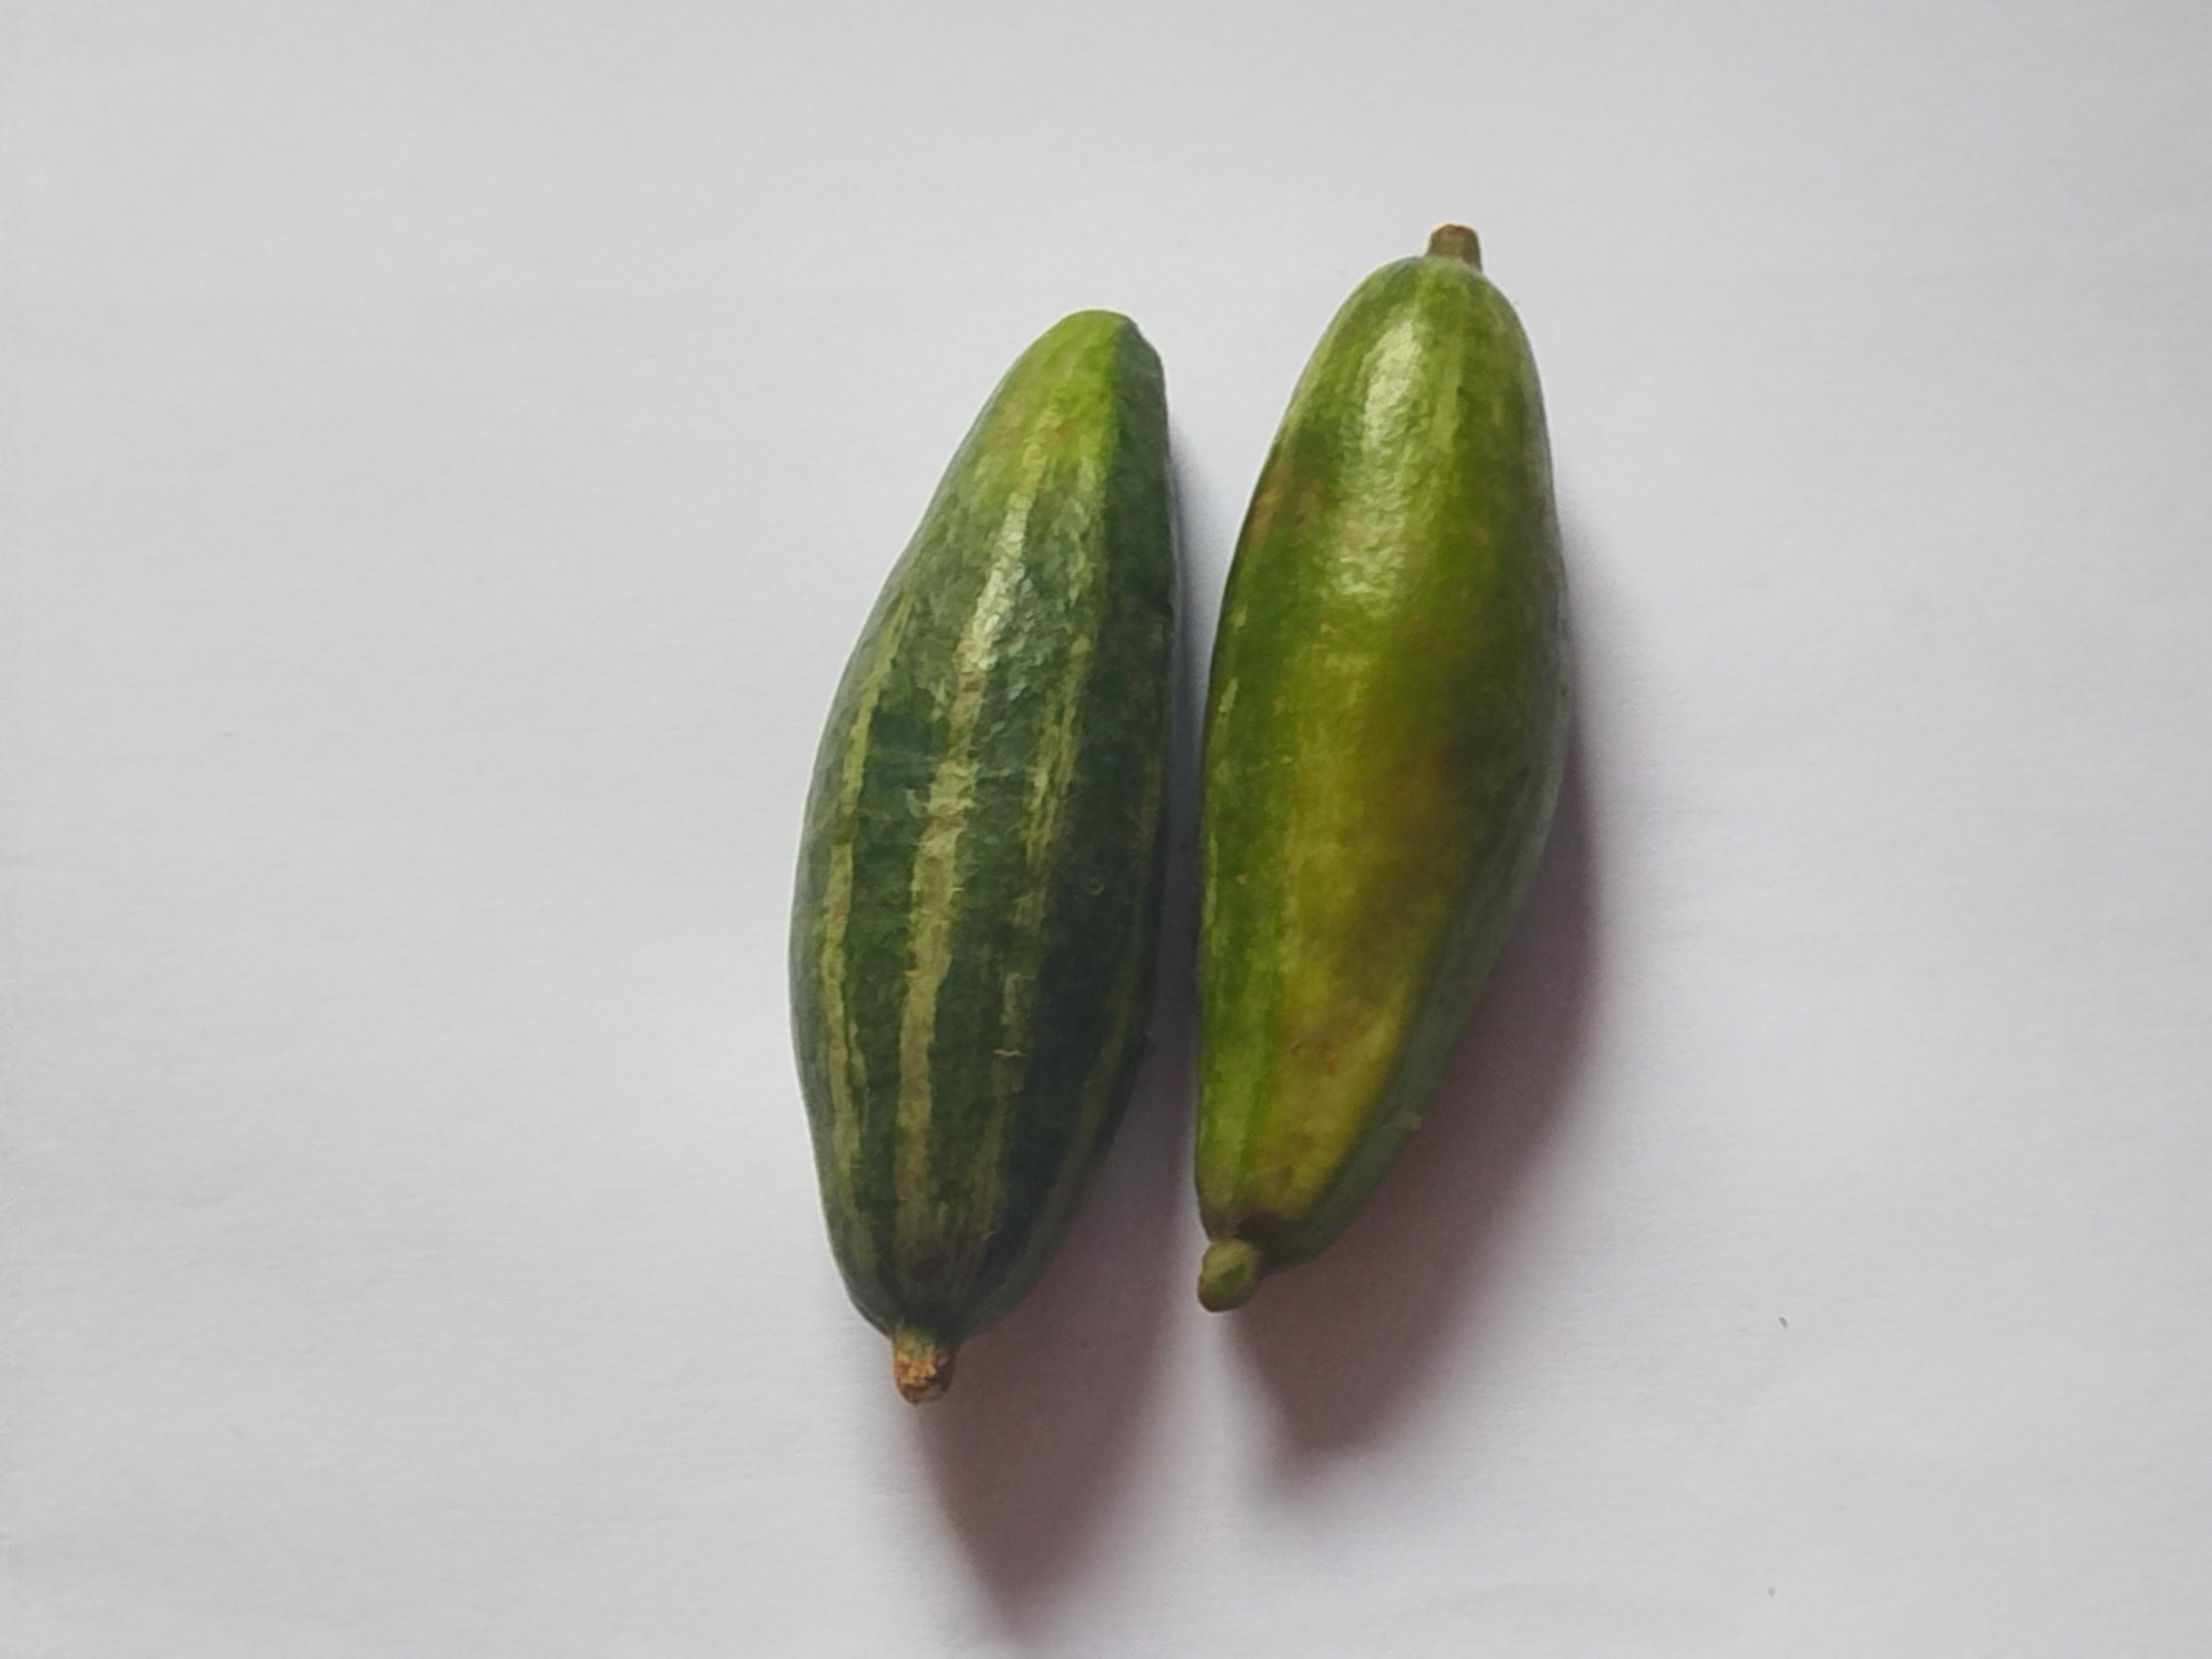
Label: Pointed gourd